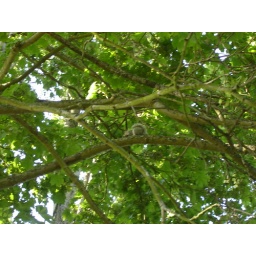
Heather found a squirrel eating in the tree